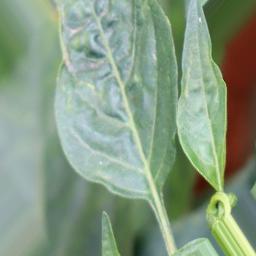
Label: mites_and_trips